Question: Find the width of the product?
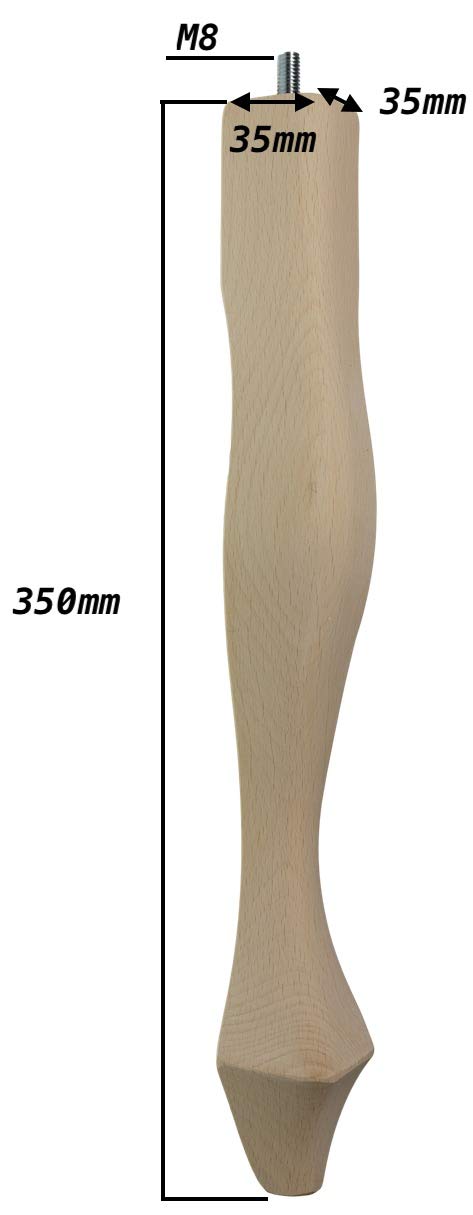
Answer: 8.0 millimetre